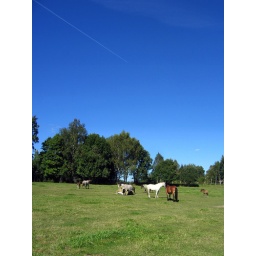
Just after lunch at a field in Fors in Haninge. The horses didnt care much about the contrail.